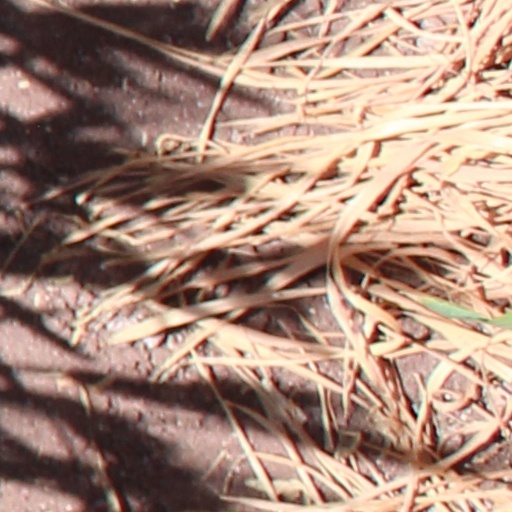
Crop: wheat